(706765) 2010 TK7

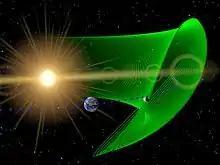
's spiraling path (green) relative to Earth and its orbit (blue dots) over the course of half a tadpole loop; each spiral turn represents a year's motion

At the time of discovery, the asteroid orbited the Sun with a period of 365.389 days, close to Earth's 365.256 days. As long as it remains in 1:1 resonance with Earth, its average period over long time intervals will exactly equal that of Earth. On its eccentric ("e" = 0.191) orbit, 's distance from the Sun varies annually from 0.81 AU to 1.19 AU. It orbits in a plane inclined about 21 degrees to the plane of the ecliptic.